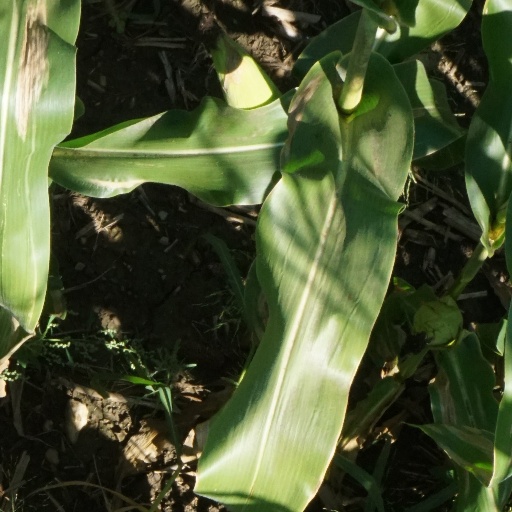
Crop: maize; corn